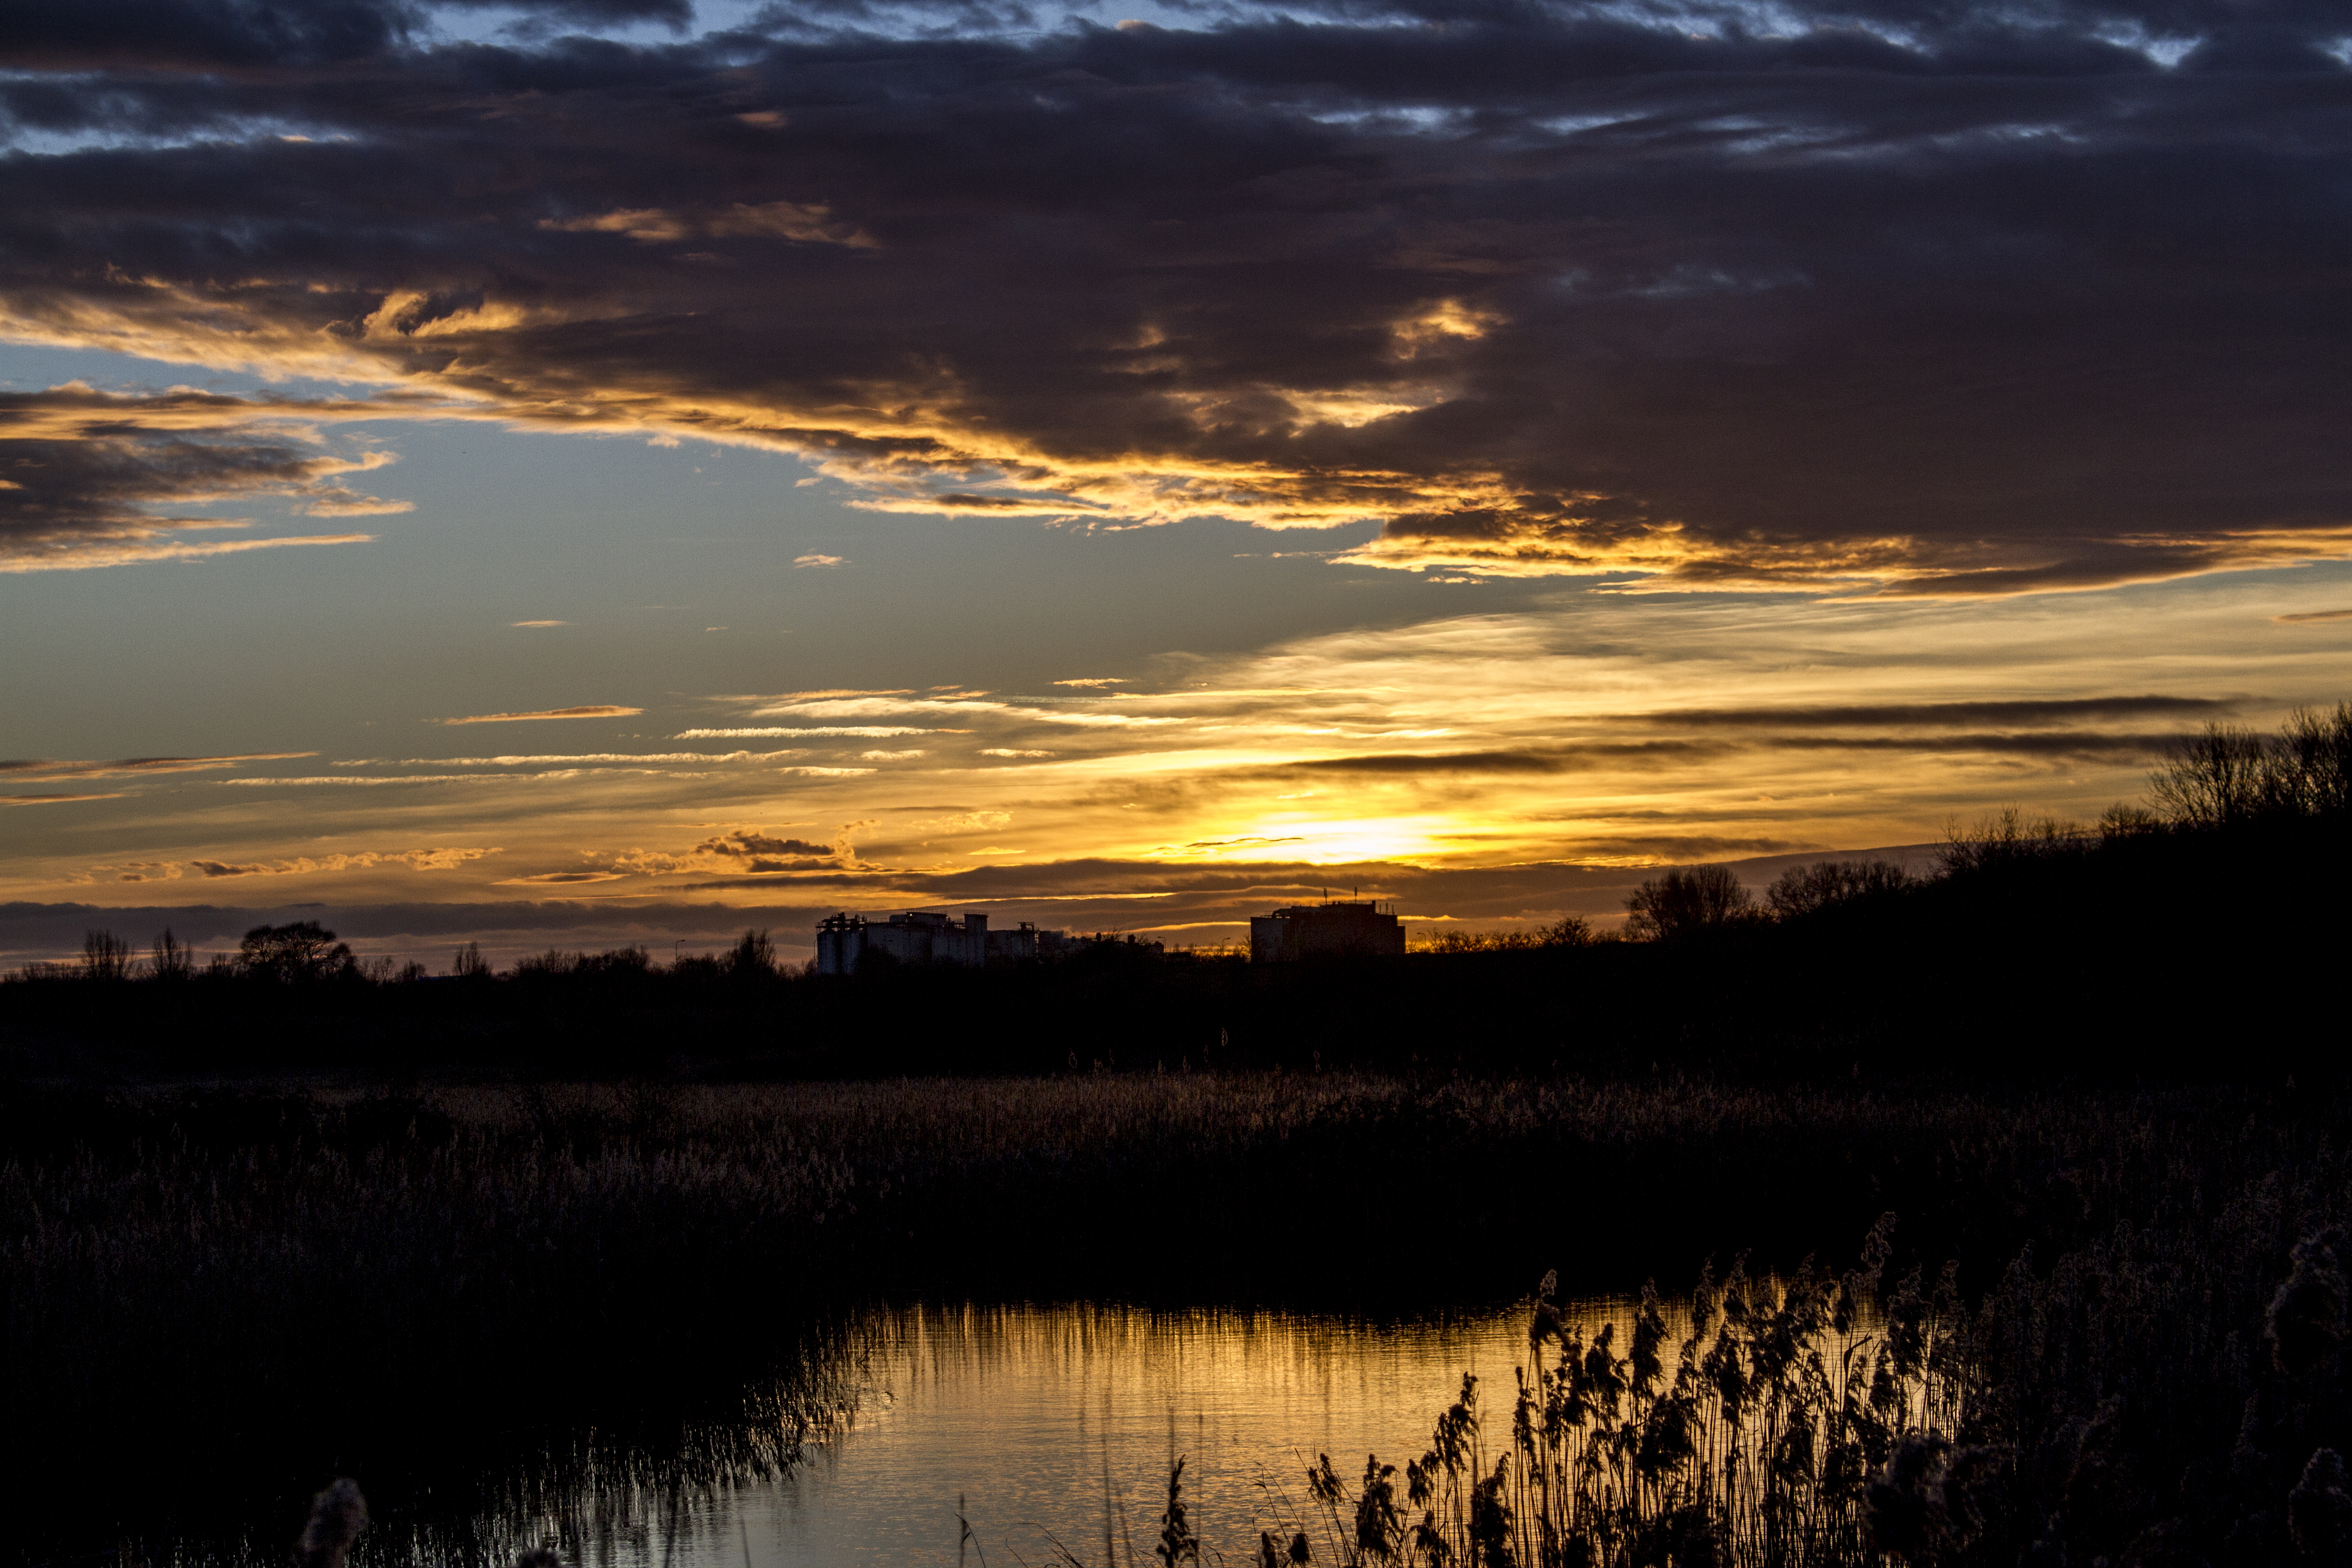
nature, horizon, cloud, sky, sun, sunrise, sunset, sunlight, morning, lake, dawn, river, dusk, evening, reflection, uk, loch, peterborough, afterglow, red sky at morning